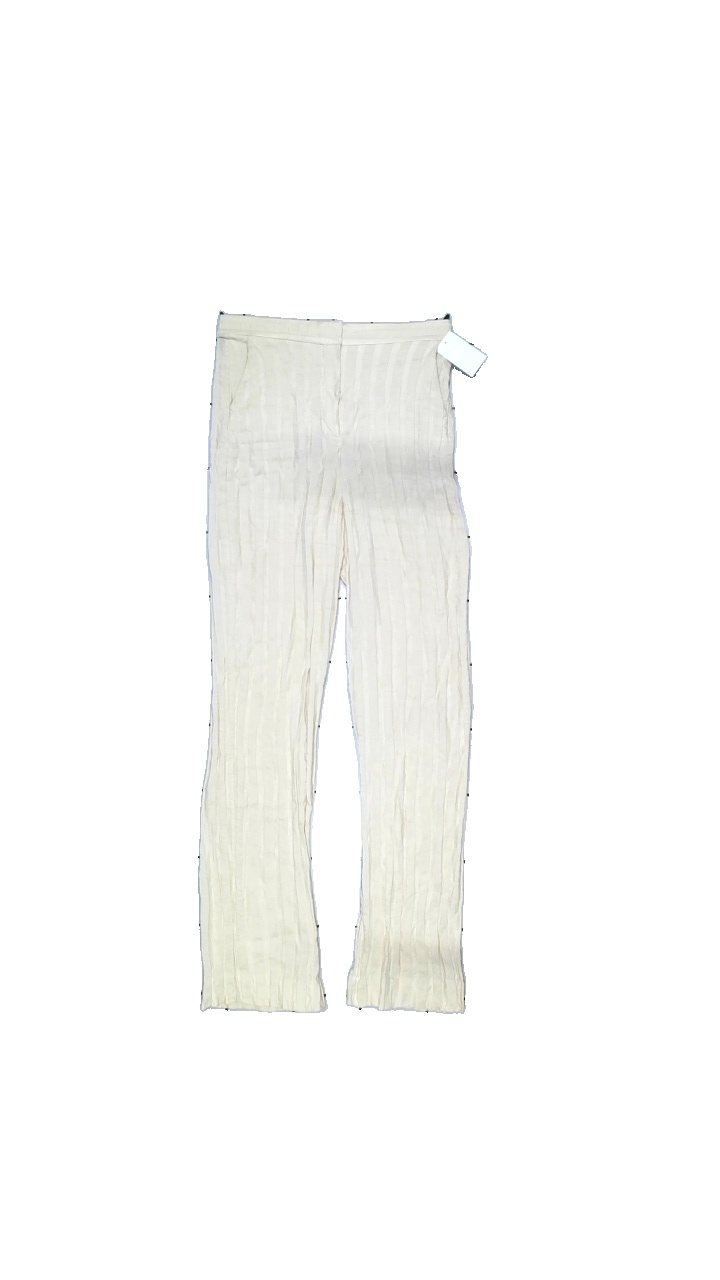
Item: Trousers (Ladies)
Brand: And Other Stories
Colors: Beige
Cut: Regular, Loose
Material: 64% viscose, 31% linen, 5% cotton
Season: All
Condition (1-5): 4
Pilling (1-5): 4
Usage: Reuse
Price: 150-250